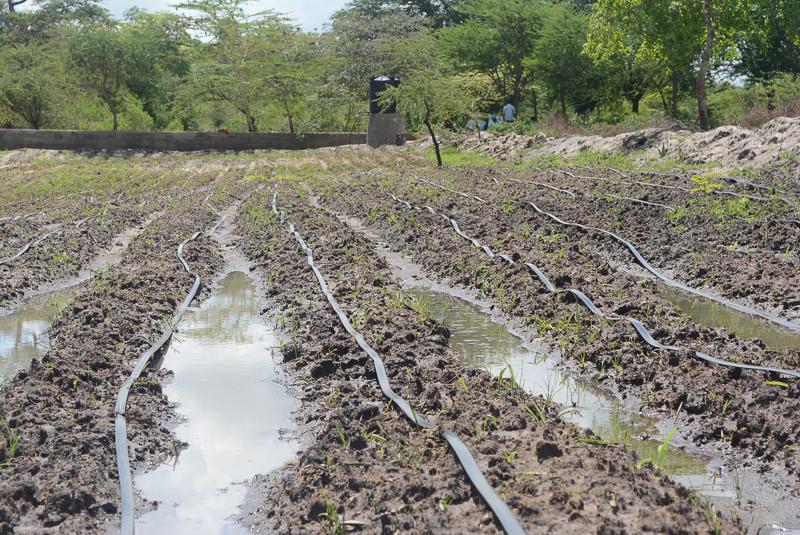
Mkulima amepiga matuta makubwamakubwa, ambayo ndani yake amemwagilia maji mengi ya kutosha, ili kuhakikisha mbegu ambazo amezipanda zinapata unyevuunyevu wa kutosha na kuweza kuota zikiwa bora na miche inayokubalika kwa wateja.